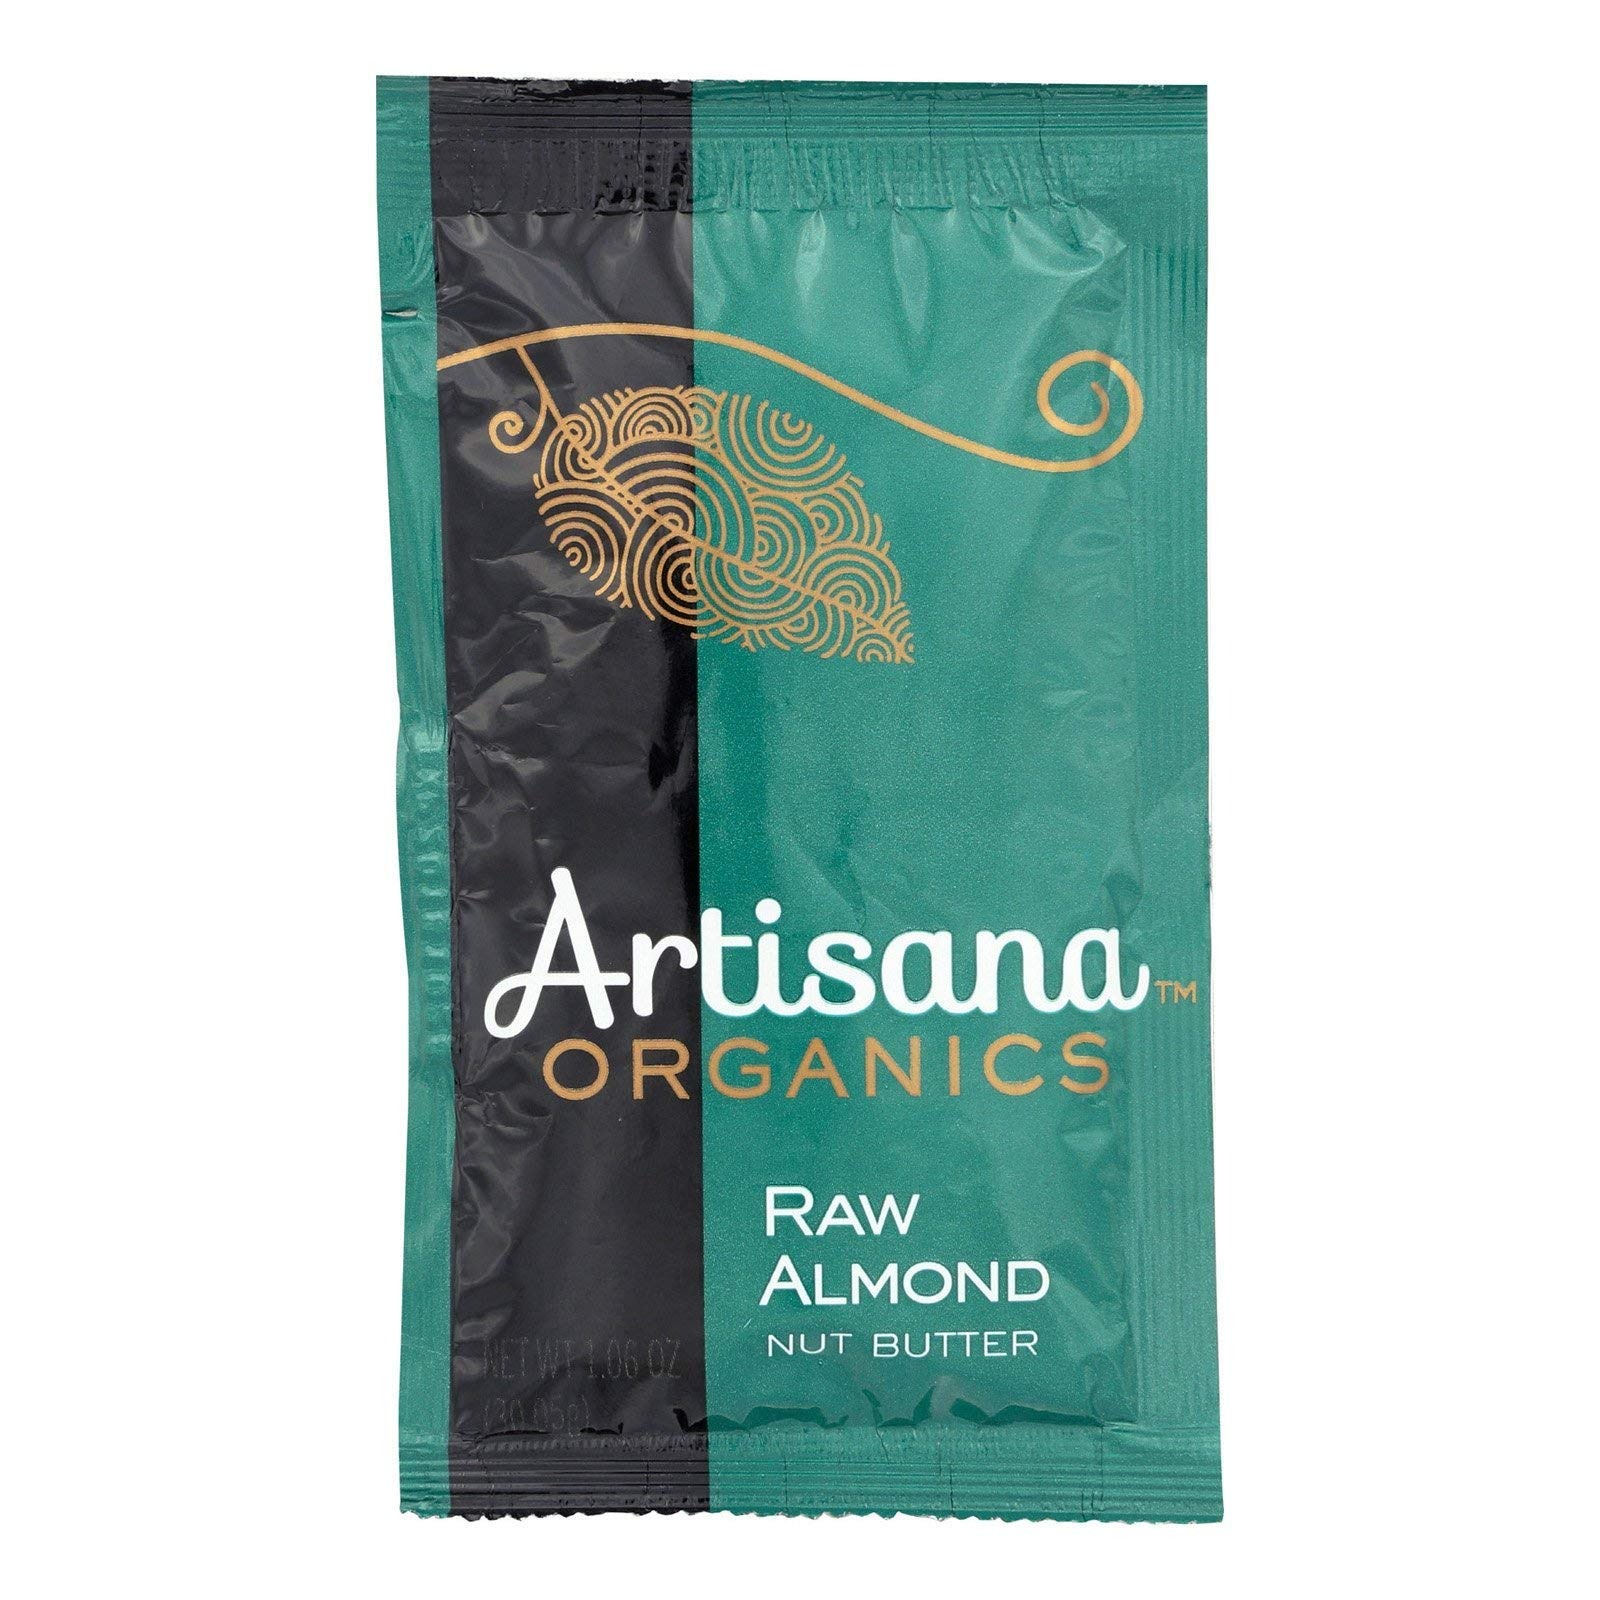
Item Name: Artisana, Organic Raw Almond Butter, 1.06 Ounce
Bullet Point 1: SINGLE INGREDIENT, MINIMALLY PROCESSED: The only ingredient you will find in our Almond Butter is 100% organic pure ground California almonds. No additives. Free from peanut, gluten, dairy, preservatives, added oils, GMOs, salt & pesticides.
Bullet Point 2: NOT ROASTED, TOASTED OR COOKED: Freshly made from puree?d organic California almonds. The creamy, delightful texture of almond puree makes a great addition to a variety of meals. Add to fruit, shakes, cereal & sandwiches.
Bullet Point 3: HANDMADE USING A TEMPERATURE CONTROLLED PROCESS: Using the most careful attention to detail, quality and handmade with care, our organic foods are crafted using temperature controlled process to preserves fatty acids, proteins, vitamins & enzymes.
Bullet Point 4: WE BUY OUR PRODUCE FROM SMALL, ORGANIC FAMILY FARMS: The farmers from which we buy grow their produce in harmony with the land. They pledge to treat & to compensate their workers fairly. Our foods are just as natural as a flower growing in the grass.
Bullet Point 5: USDA & QAI ORGANIC CERTIFIED: We only use 100% certified organic nuts, seeds & coconut meat which means no toxic pesticides, chemicals or genetically modified organisms. Made in a facility that does not process any peanuts, gluten, dairy or soy.
Product Description: Gluten-Free, Non-GMO
Value: 1.06
Unit: Ounce

Price: 21.29